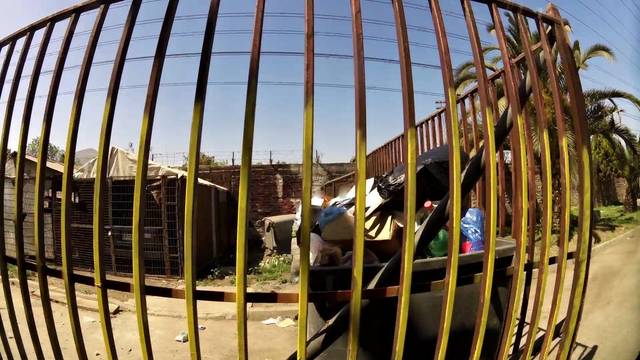
Region: Chile
Coordinates: -33.403, -70.733